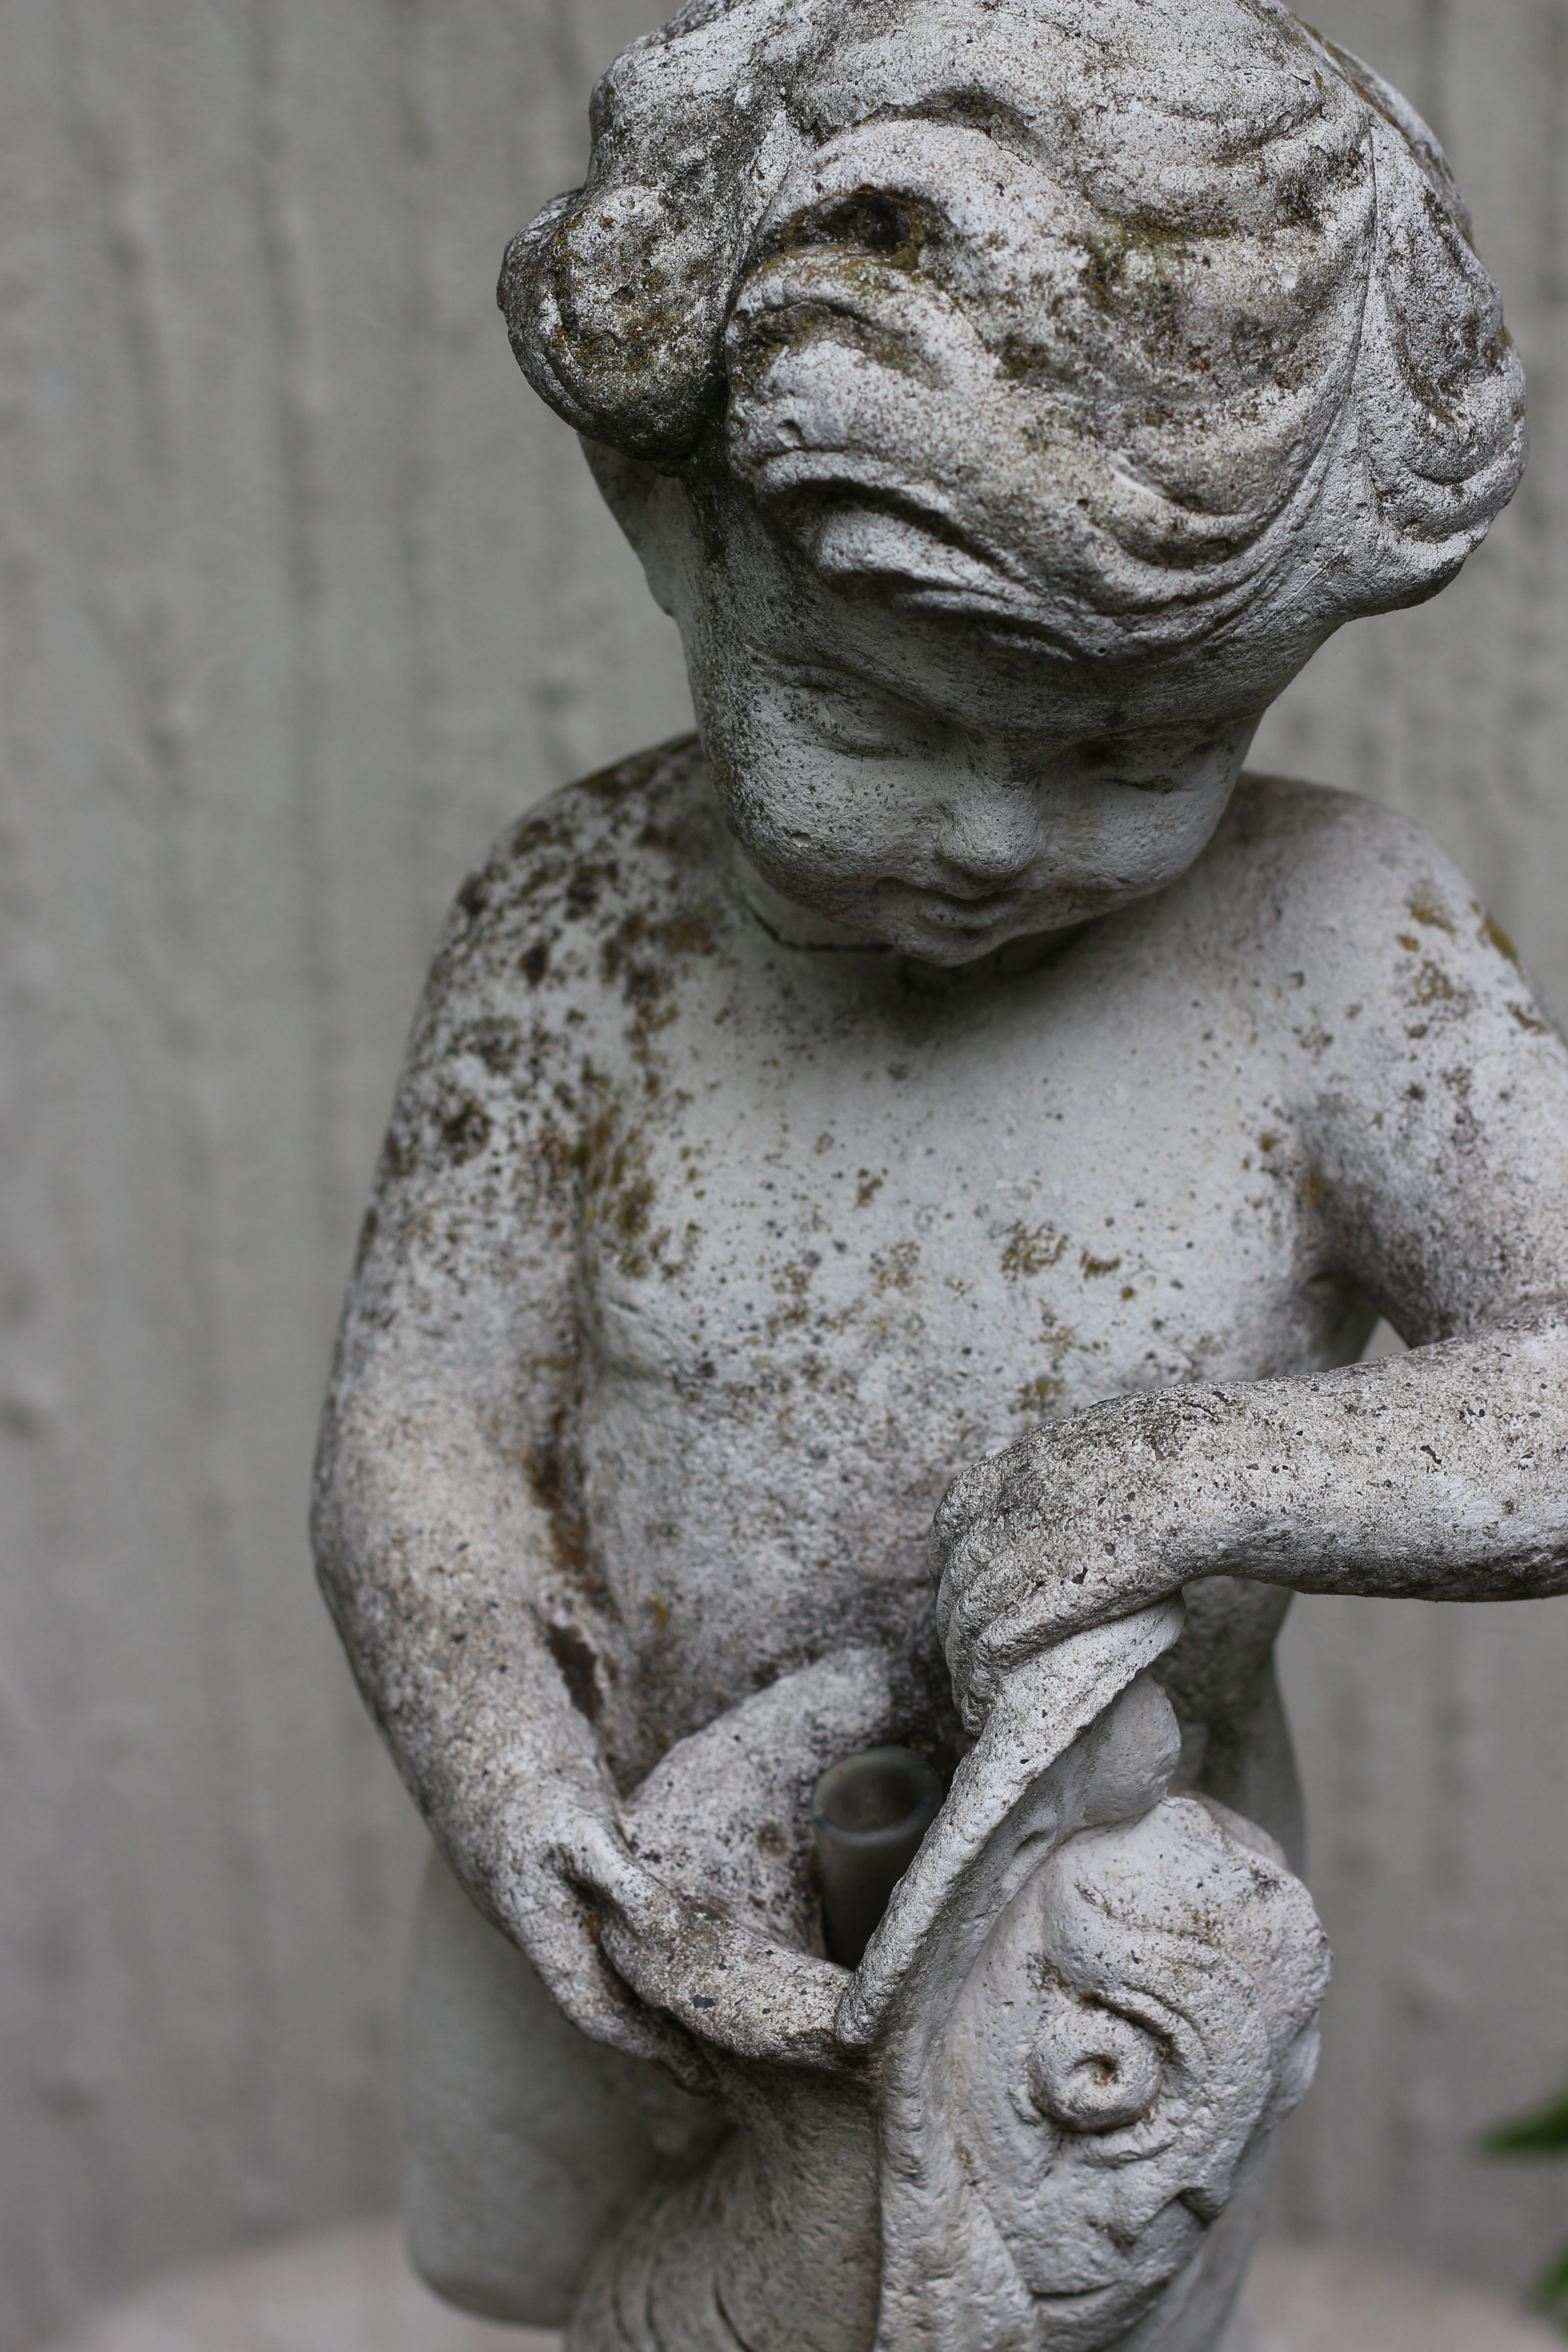
rock, cute, stone, monument, statue, child, weathered, gargoyle, sculpture, art, children, temple, head, fountain, carving, stone sculpture, stone carving, ancient history, nonbuilding structure, classical sculpture